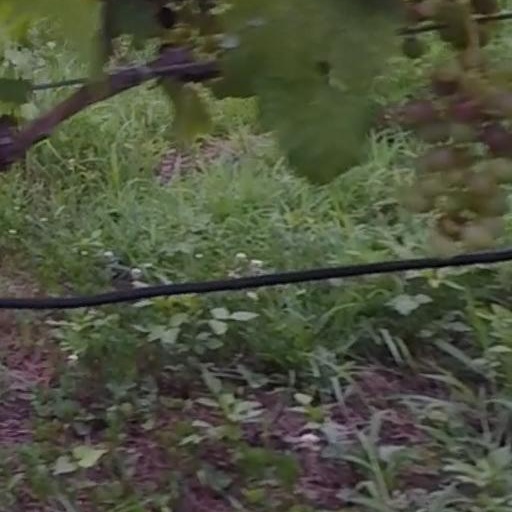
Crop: grape